Ali Velshi on Target

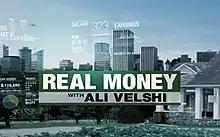
Former title of the show

"Real Money with Ali Velshi" was the first show announced by Al Jazeera America shortly after they had hired Velshi from CNN. At CNN, Velshi was the long-time host of a show called "Your Money". Prior to Al Jazeera America's launch, the show was originally going to start as a weekly program and progress to a daily by the end of 2013 but the show ended up becoming a daily show with the channel's launch.